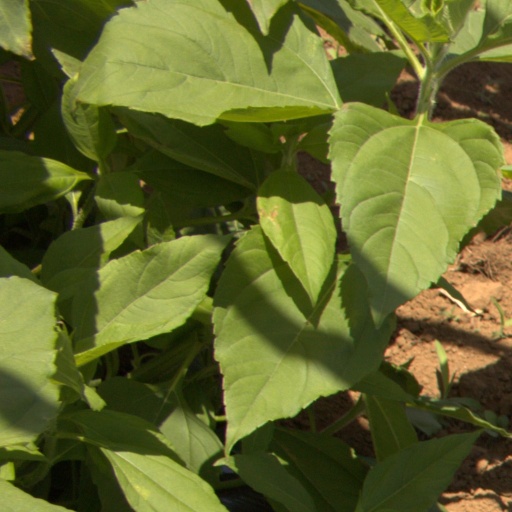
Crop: Jerusalem artichoke